Specimens of Tyrannosaurus

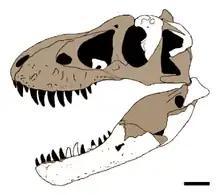
Reconstructed skull of "T. mcraeensis" indicating the holotype material in white

In 2016 Greg Wilson, David DeMar, and a paleontology team from the Burke Museum of Natural History and Culture, the University of Washington, and the Dig Field school excavated the partial remains of a "Tyrannosaurus rex" from Montana. The partial skeleton was found by two Burke Museum volunteers, Jason Love and Luke Tufts, and was named the "Tufts-Love" rex. Paleontologists at the Burke Museum believe that the Tufts-Love rex was around 15 years old when it died. The skull is of average size for an adult "T. rex". The specimen was found in Late Cretaceous deposits and it is estimated to be 66.3 million years old. The Tufts-Love rex is undergoing preparation by Michael Holland and his team at the Burke Museum. The skeleton is estimated to be 30% complete, but it includes a complete (all of the bones of the skull and jaws are preserved) and mostly articulated skull. Holland describes the skull as minimally distorted and in an "exquisite" state of preservation.